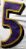
Number: 5